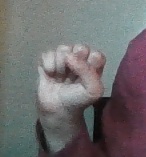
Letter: saad